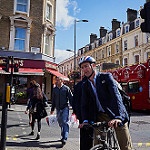
Scene: Outdoor